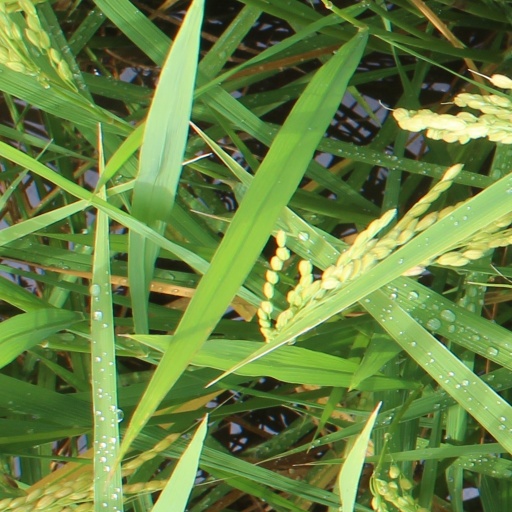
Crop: rice